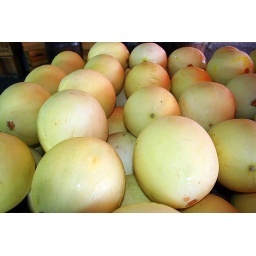
Farm market in NorthCarolina on the way home from the beach.